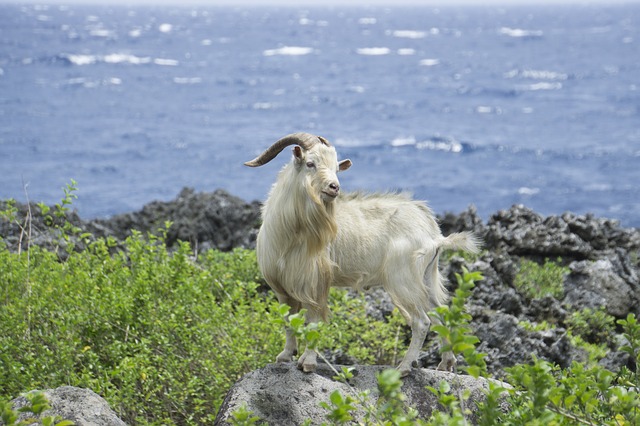
Label: sheep